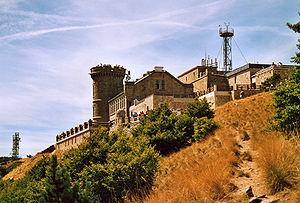
Un épisode méditerranéen est un phénomène météorologique particulier du pourtour méditerranéen, producteur d'intenses phénomènes orageux, et en particulier de fortes lames d'eau convectives. On peut même parler d'une séquence orageuse singulière, pendant laquelle une série d'organisations orageuses plus ou moins sévères se succèdent sur une zone donnée pendant 12 à 36 h, avec des cumuls de pluies journaliers très importants, souvent égaux à quatre ou six mois de pluies en seulement 12 ou 36 h. Dans les épisodes les plus violents, on peut même arriver à l'équivalent d'une année de pluie en seulement 24 h.
La Montée des 4 000 marches est une randonnée sur le versant sud du mont Aigoual.
Valleraugue est une ancienne commune française située dans le département du Gard, en région Occitanie. Le 1ᵉʳ janvier 2019, elle a fusionné avec la commune voisine de Notre-Dame-de-la-Rouvière pour former la commune nouvelle de Val-d'Aigoual.